Lewis H. Brereton

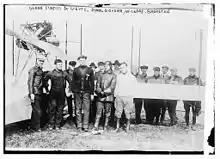
L-R (in front of wing): Glenn Curtiss, Joseph D. Park, Lewis E. Goodier, Jr., Samuel H. McLeary and Brereton, December 4, 1912.

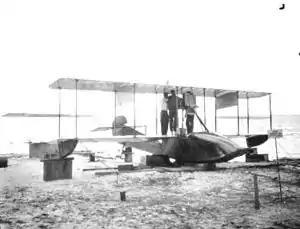
Curtiss F float plane of the type flown by Brereton in fatal crash of April 8, 1913.

He attended St. John's College in Annapolis with the intention of entering West Point, but unable to secure an appointment, he followed his older brother into the Naval Academy in 1907, graduating in June 1911, ranked 58th in merit in a class of 194. In March 1911, he submitted a letter of resignation effective on the date of graduation, listing seasickness as a primary reason, and as a result, the Academy's Permanent Medical Examining Board rejected him for active duty. After two days as an ensign, his resignation was accepted. He applied for commissioning in the United States Army and was appointed a second lieutenant in the Coast Artillery Corps on August 17, 1911, and went on active duty September 6 with the 118th Company CAC at Fort Monroe, Virginia. The next year he served in the 17th Company CAC at Fort Washington, Maryland.